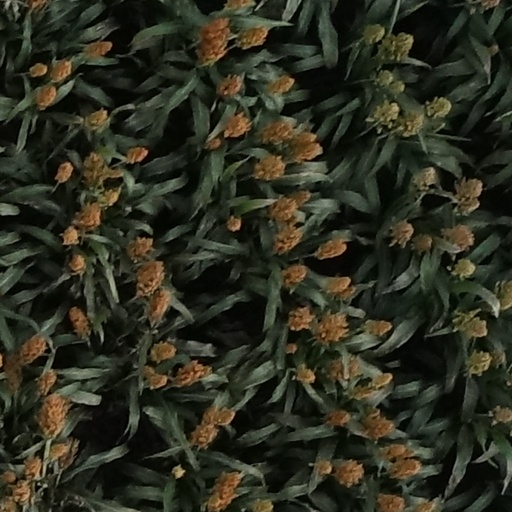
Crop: sorghum